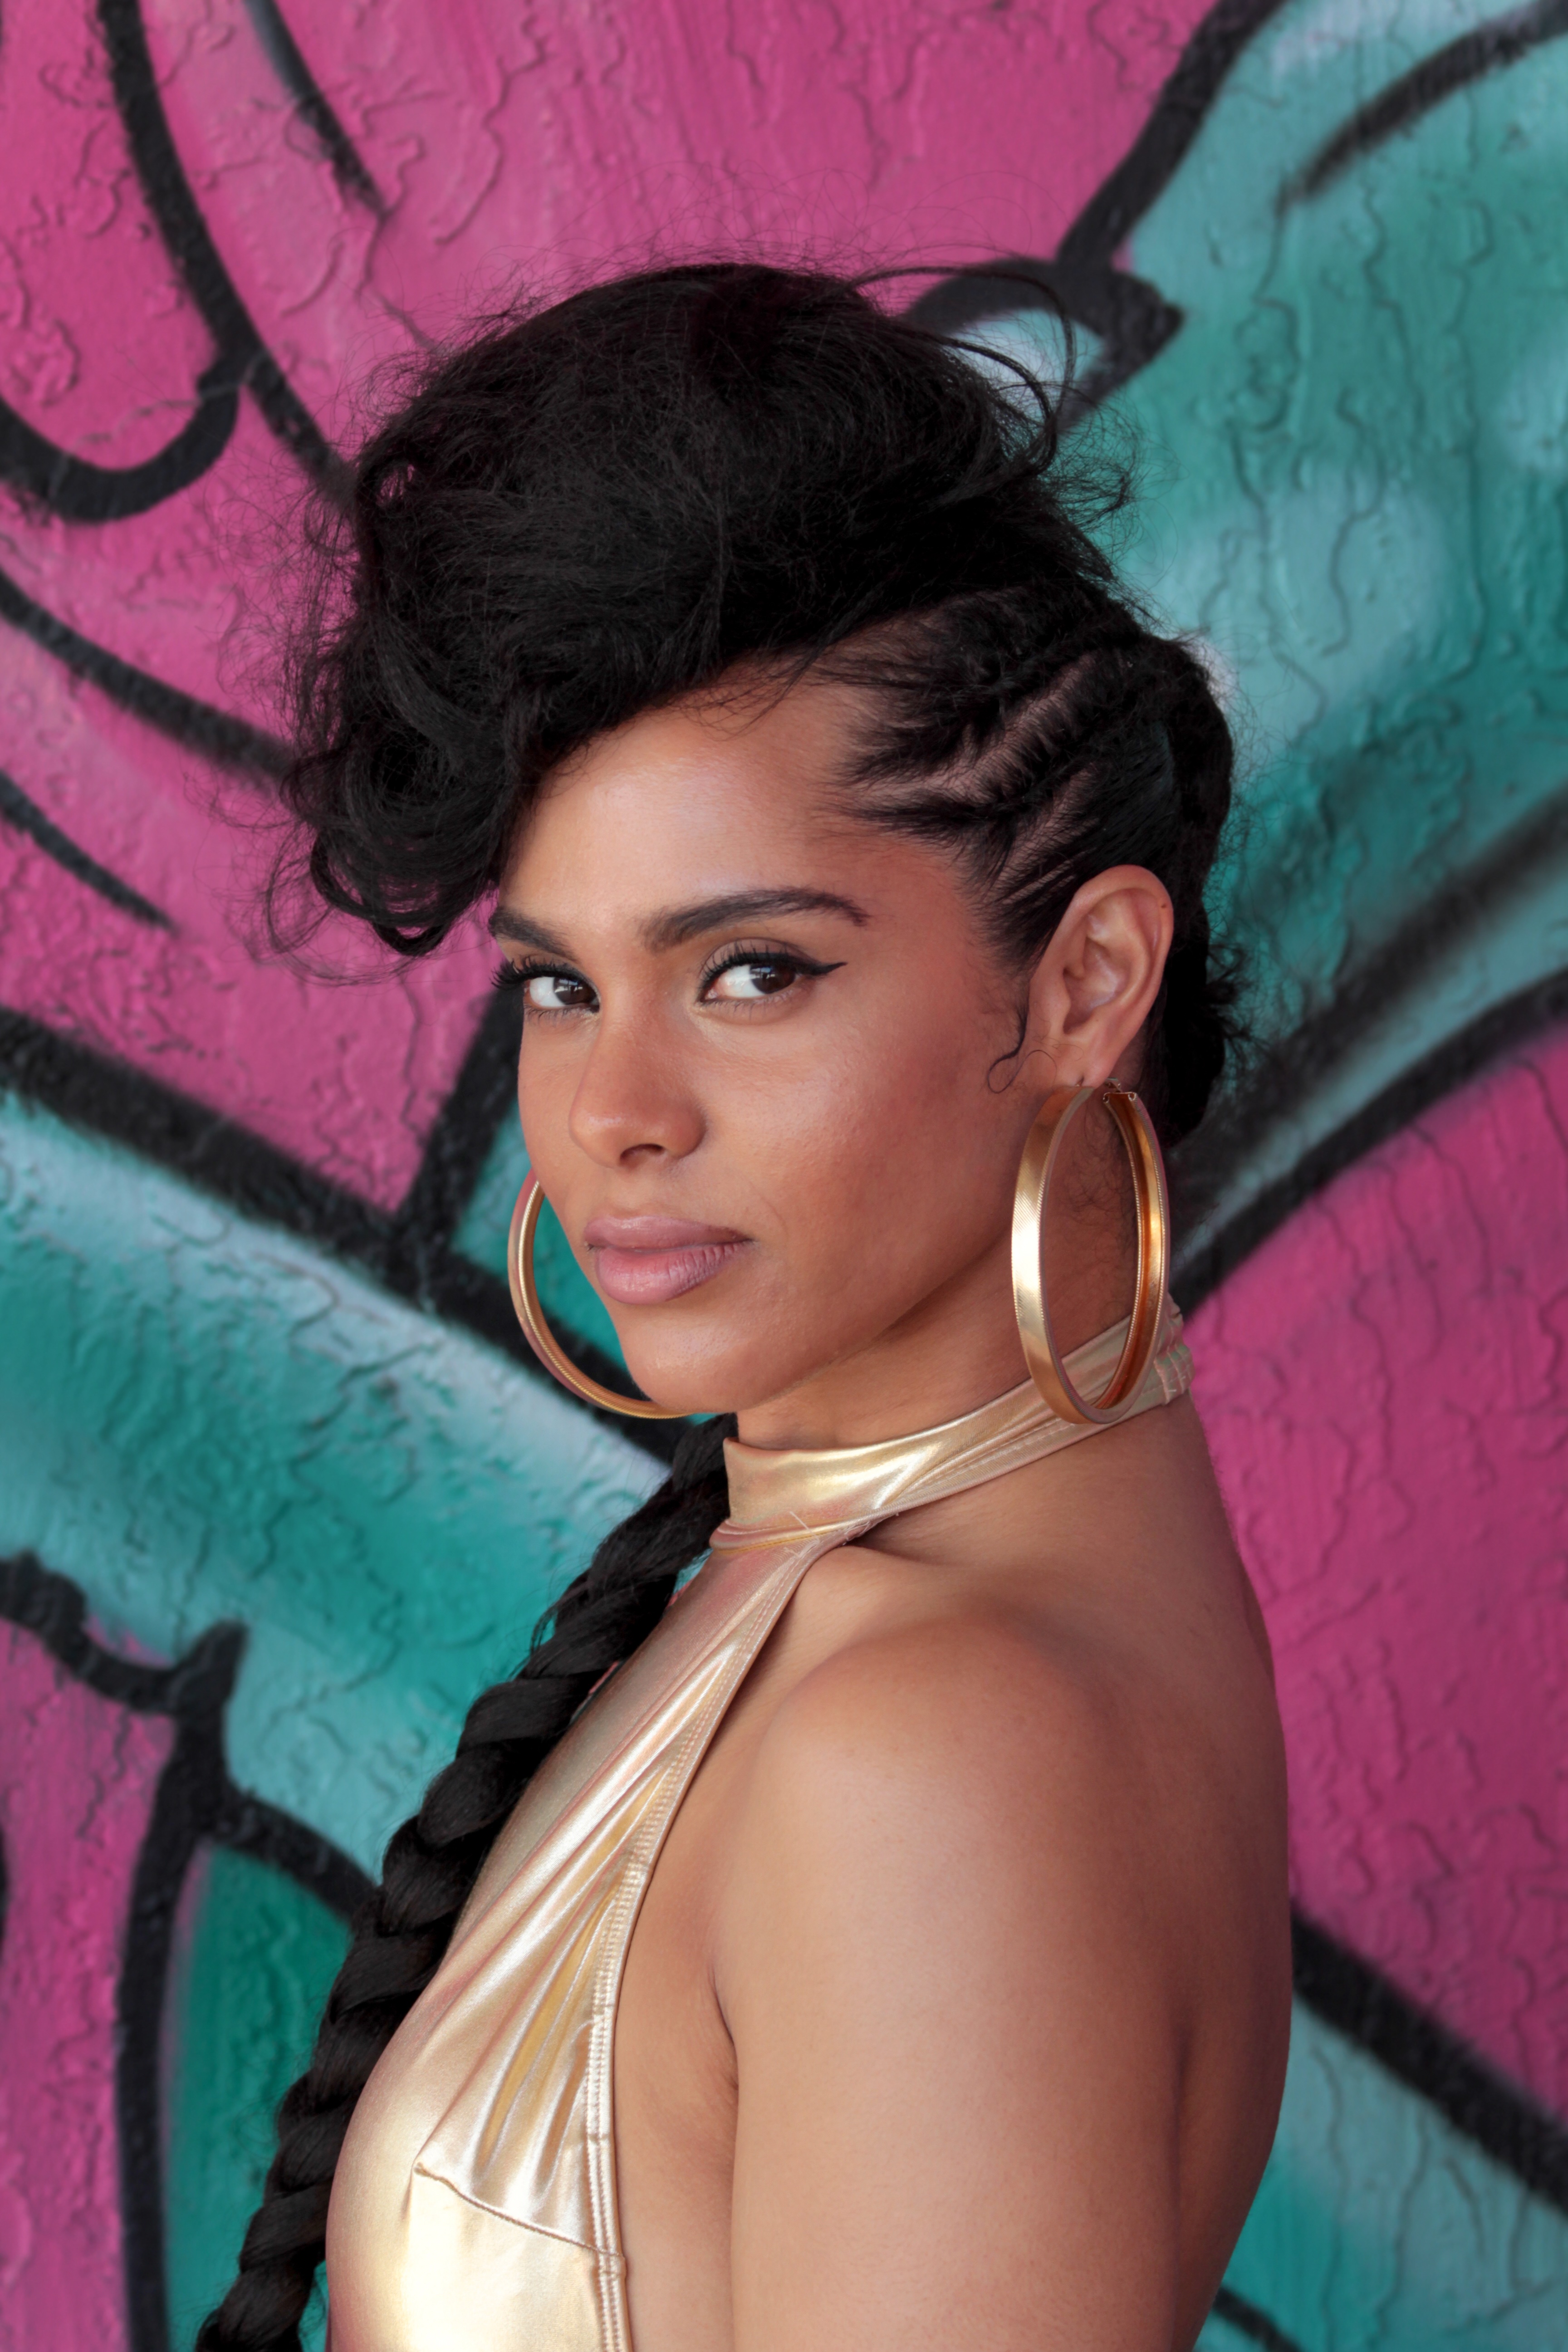
person, girl, woman, hair, photography, model, color, fashion, lady, hairstyle, mouth, human body, black hair, eye, skin, beauty, image, organ, abdomen, photo shoot, art model